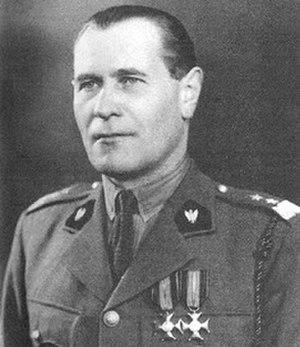
Zygmunt Bohusz-Szyszko est un officier général polonais.